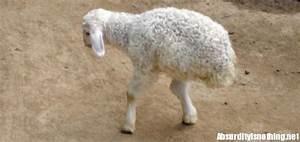
sheep